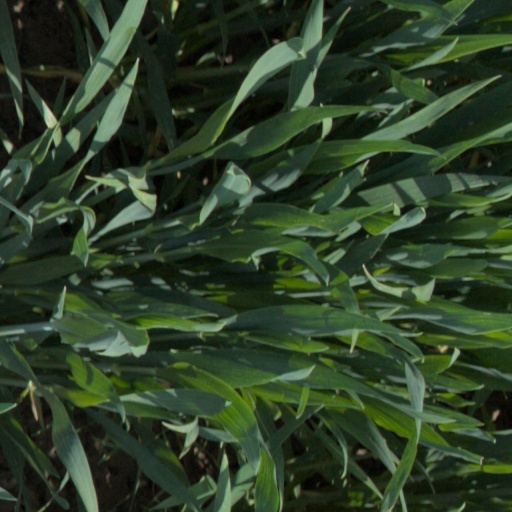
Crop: wheat